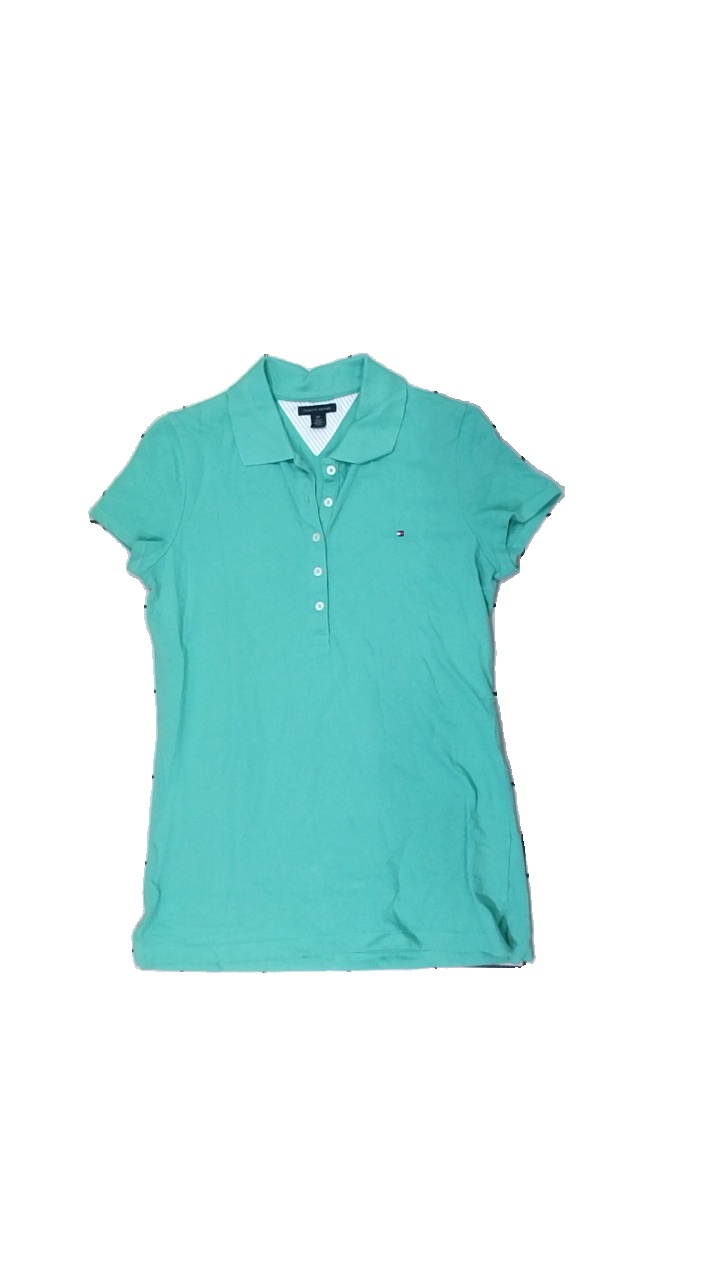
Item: Top (Men)
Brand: Tommy Hilfiger
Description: grön pike med broderad logga fram
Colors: Green
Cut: Regular
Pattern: Logo print
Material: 100% cotton
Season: All
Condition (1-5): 5
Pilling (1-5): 5
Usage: Reuse
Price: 50-100